Delhi Technological University

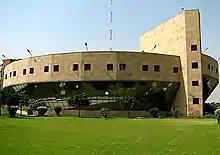
Central Library, DTU

DTU organises its own cultural and academic festivals. While the cultural festivals are a break from studies and comprise events such as music concerts and fashion shows, the academic festivals form a common platform for students and academics across the country to meet and showcase research.